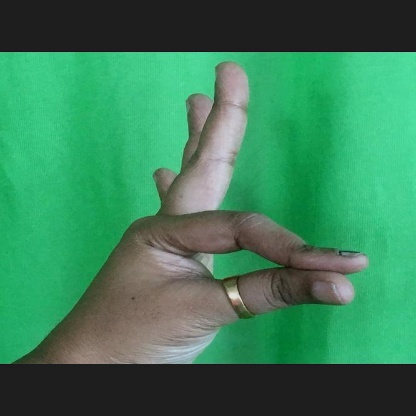
Mudra: Hamsasyam